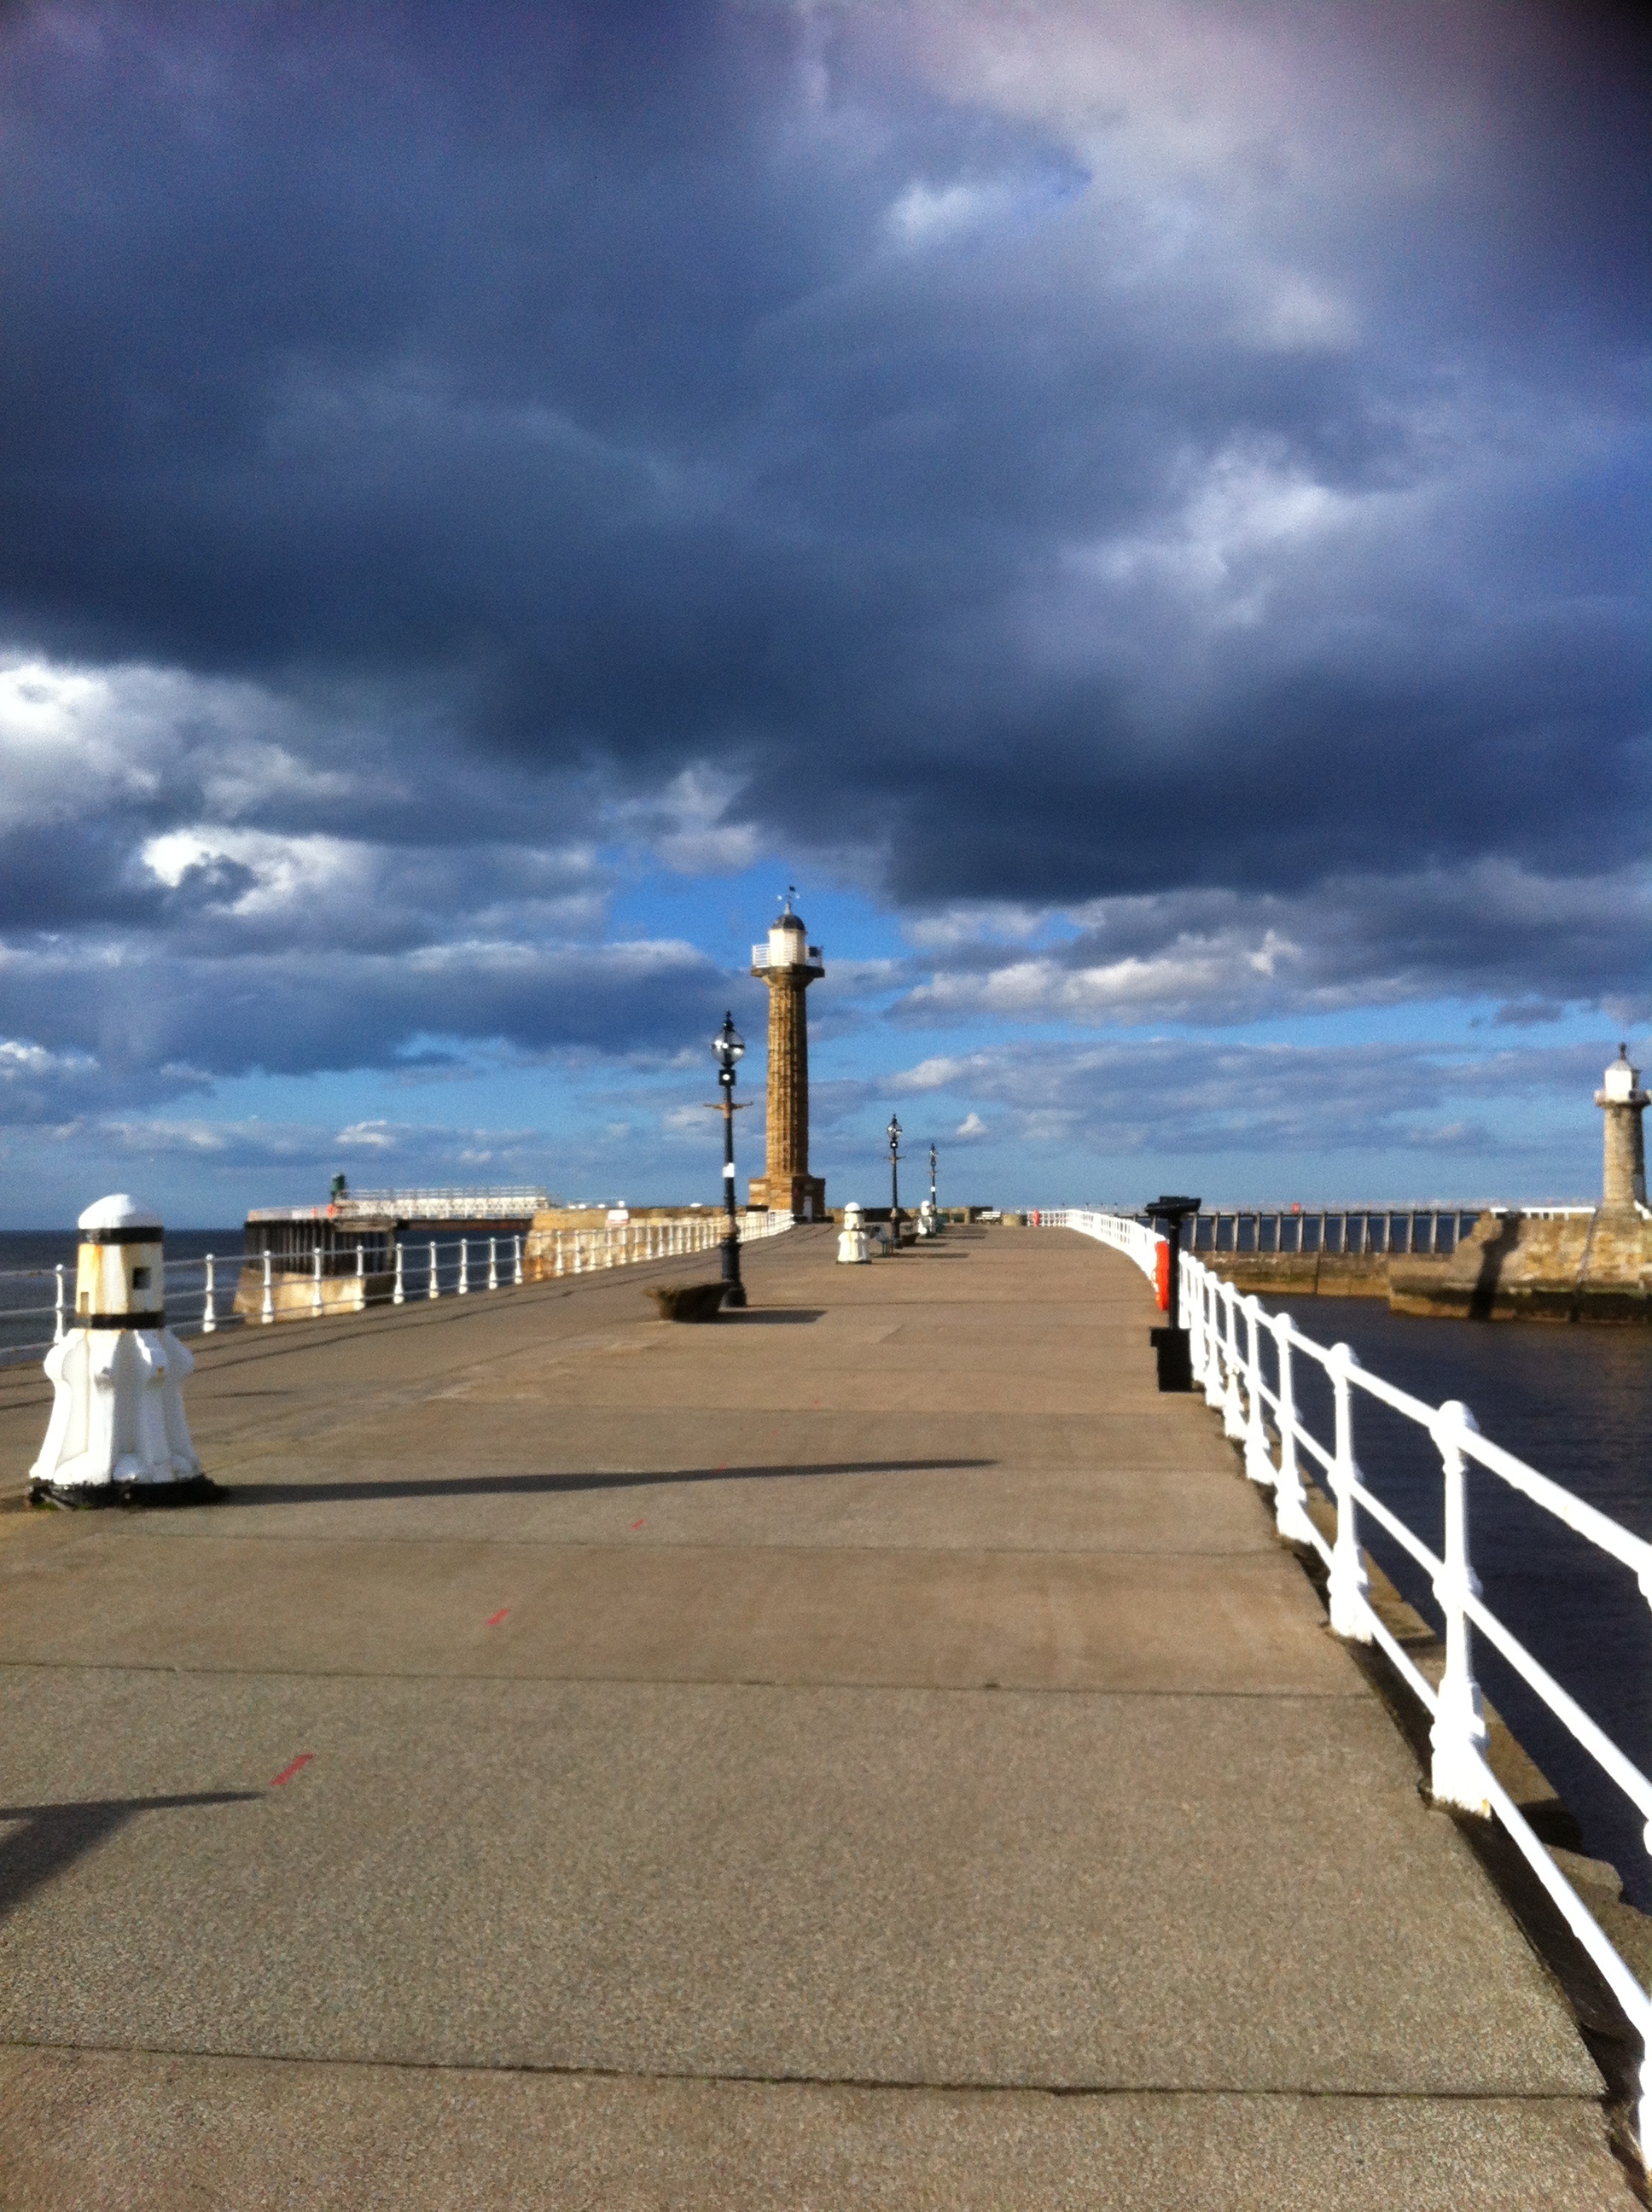
beach, sea, coast, ocean, horizon, cloud, lighthouse, sky, boardwalk, pier, walkway, dusk, tower